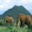
Label: elephant